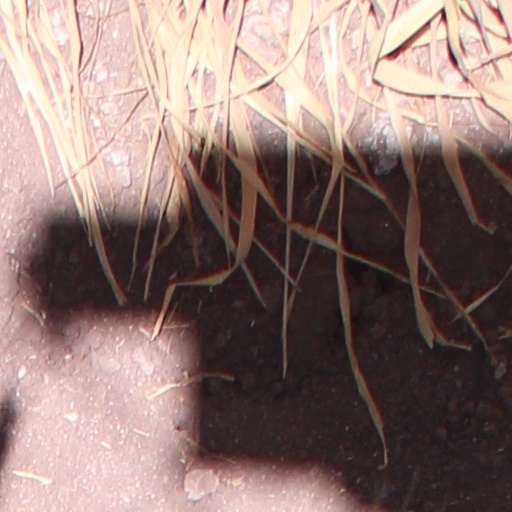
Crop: wheat